Vishnuvardhan (actor)

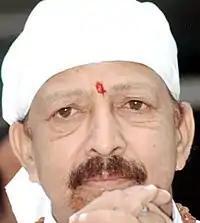
Vishnuvardhan

In 1990, "Muthina Haara" – the National award-winning film (38th National Film Awards) directed by S. V. Rajendra Singh Babu (who had earlier given him the blockbuster "Bandhana") got him rave reviews but was an average grosser at the box office, while "Mathe Haadithu Kogile" where he costarred with Anant Nag for the first time became a super hit. In 1991, he appeared in a double role in "Lion Jagapathi Rao" for which he received yet his fourth Karnataka State Film Award for Best Actor. In 1992 he appeared in the National award-winning film Harakeya Kuri directed by K. S. L. Swamy He made his debut in Malayalam cinema in 1981 with "Adima Changala", Again in 1992 appeared in a Malayalam movie "Kauravar" starring Mammootty in the lead role. The film was a commercial success and his performance in the film was critically acclaimed. "Halunda Tavaru" which released in 1994 was a blockbuster. In 1994, he once again forayed into Hindi cinema appearing in the Hindi-Kannada bilingual "Vishnu Vijaya" (titled "Ashaant" in Hindi) and "Zaalim" along with then rising star Akshay Kumar. Other significant movies in the late 1990s include "Laali" (1997), "Surya Vamsha", "Habba" (both in 1999) During this time, while he acted with almost all the notable actresses of the South industry, he formed the most successful pair with Madhavi, Bhavya, Suhasini, Rupini and Sithara.